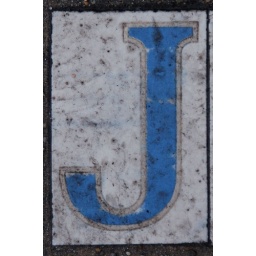
Tile in a street name in a sidewalk in New Orleans.